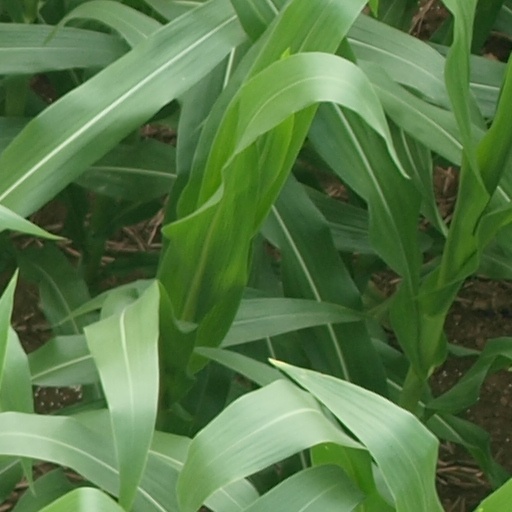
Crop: maize; corn